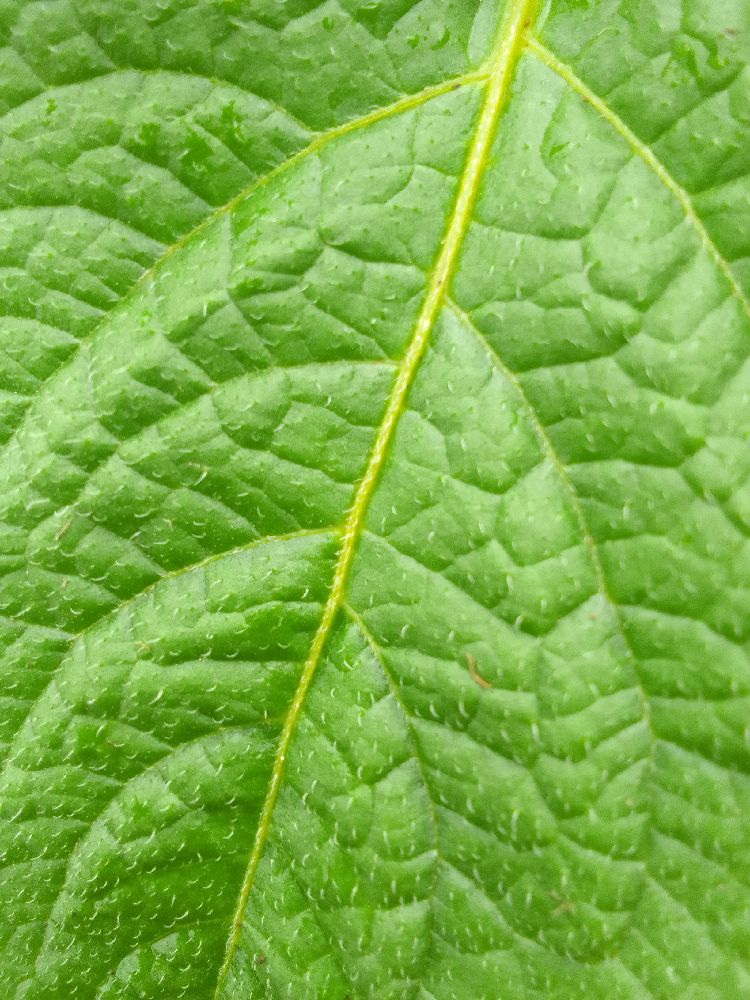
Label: Healthy